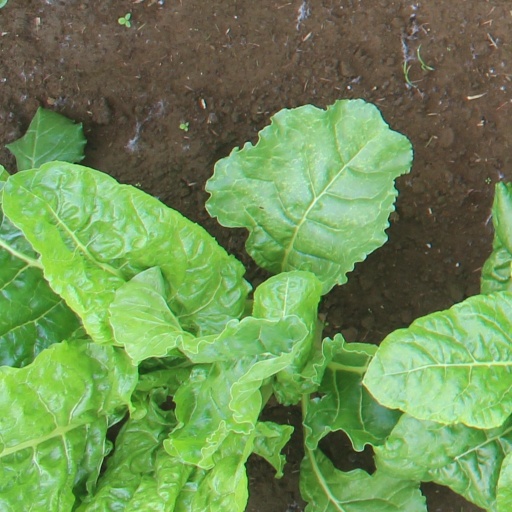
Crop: sugar beet